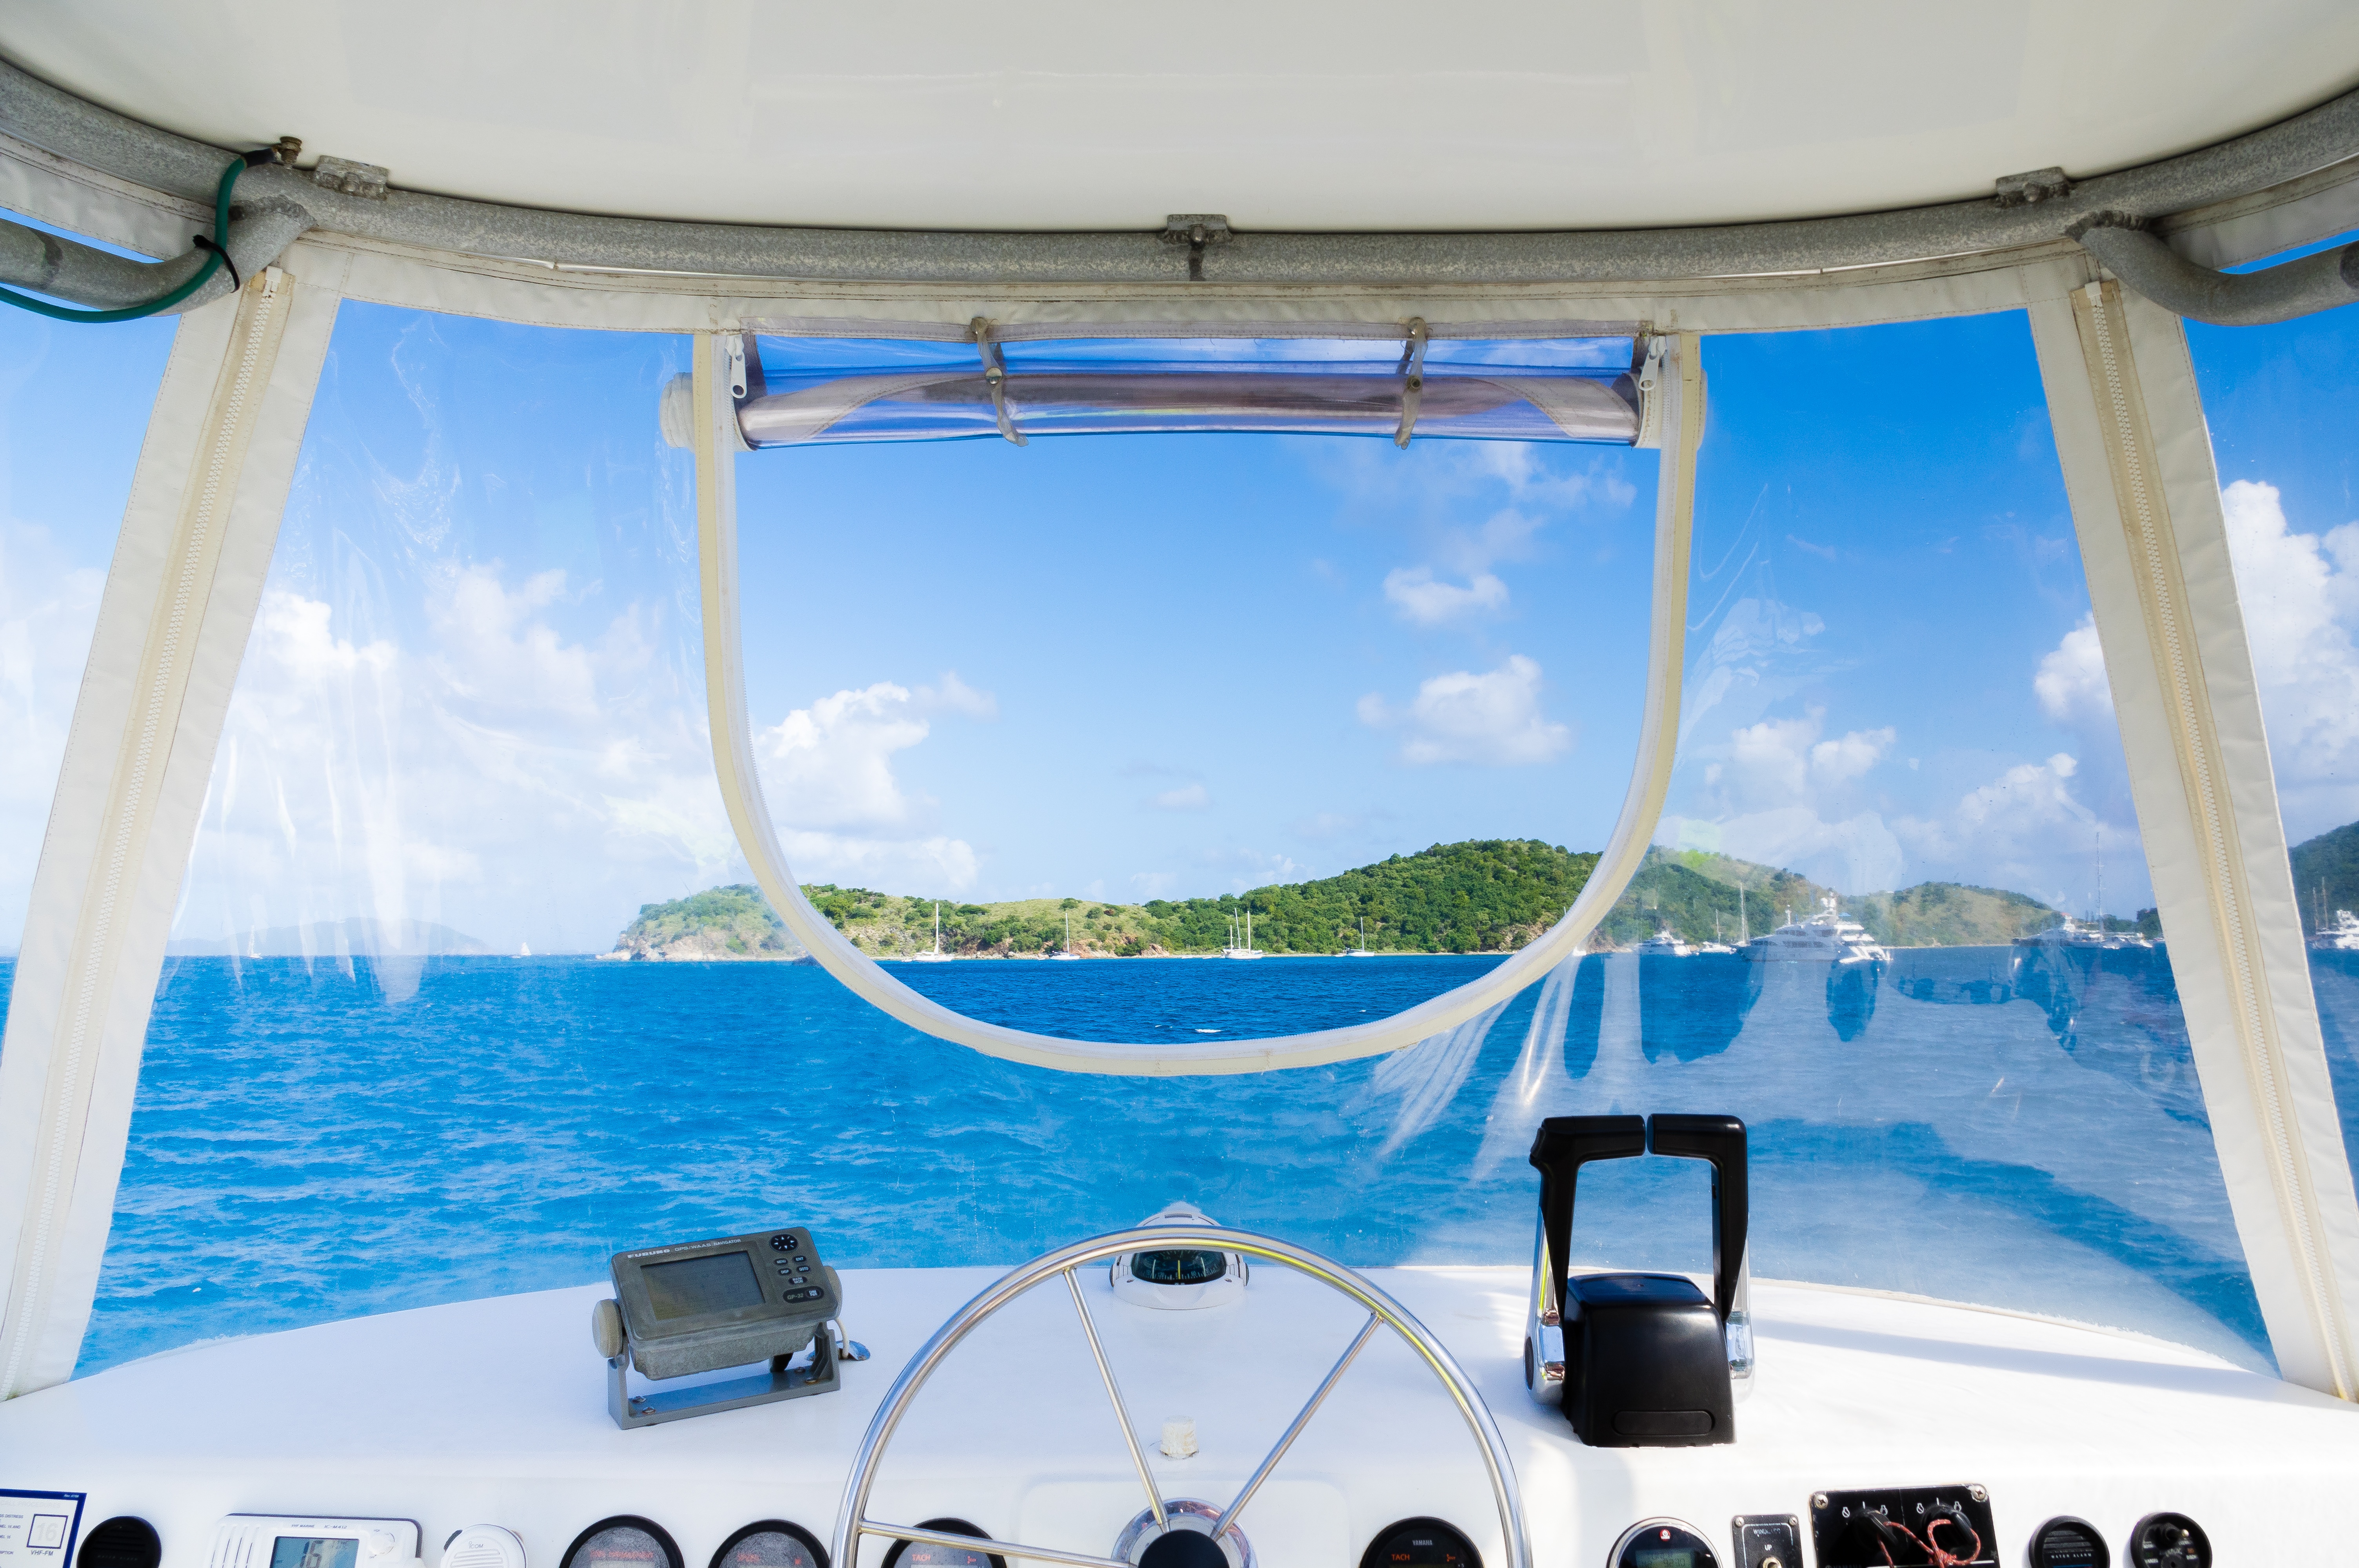
water, ocean, boat, ship, vehicle, yacht, sailboat, navigation, watercraft, skipper, rudder, passenger ship, tiller, luxury yacht